Aveling and Porter

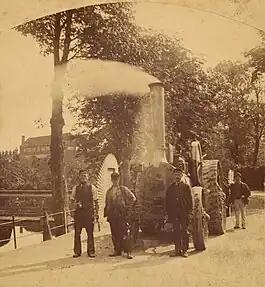
Traction engine (steam tractor) from "Aveling and Porter", around 1865

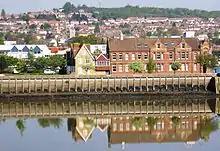
A river scene with wharf and above it a two-storey red brick building. The building has decorative brickwork and plenty of windows. Along the facade are two three-storey decorated gable features.

Aveling and Porter was a British agricultural engine and steamroller (road roller) manufacturer. Thomas Aveling and Richard Thomas Porter entered into partnership in 1862, and developed a steam engine three years later in 1865. By the early 1900s, the company had become the largest manufacturer of steamrollers (road rollers) in the world. The company used a rampant horse as its logo derived from the White Horse of Kent.